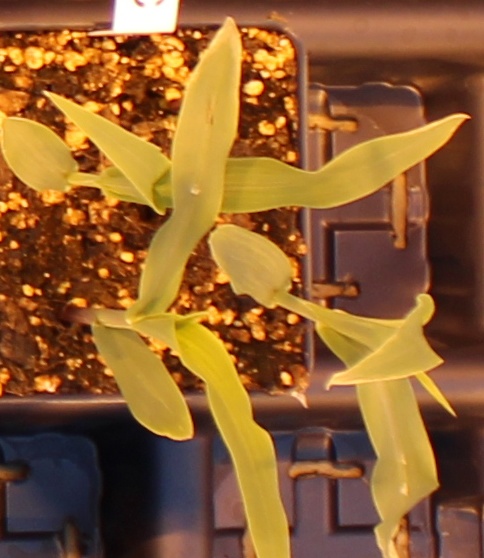
Label: Corn